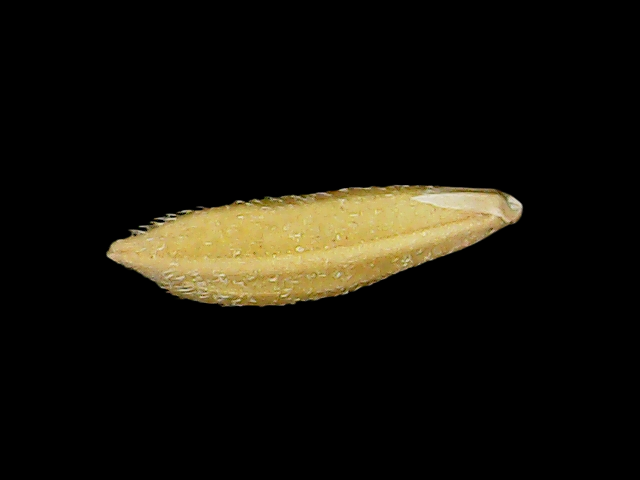
Rice variety: Binadhan17